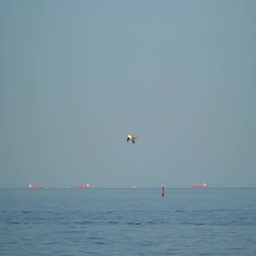
seagull flying over the sea .